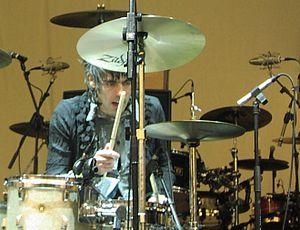
Todd Trainer est le batteur du groupe Shellac. Il fait et produit également sa propre musique sous le nom de Brick Layer Cake ; il écrit, joue, et enregistre tout lui-même. Auparavant il a joué de la batterie pour d'autres groupes phares de la scène punk de Chicago comme Breaking Circus et Rifle Sport, ainsi qu'avec Scout Niblett en 2005.